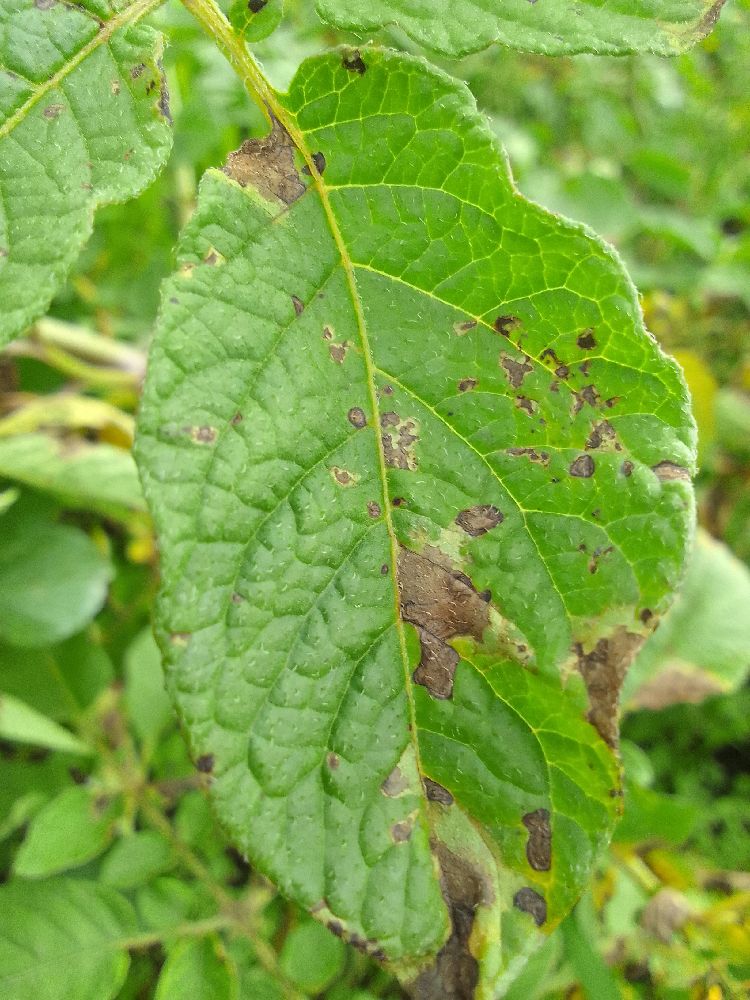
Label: Late blight